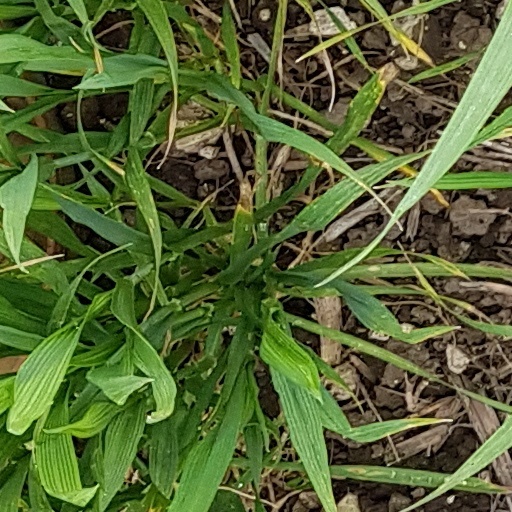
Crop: wheat